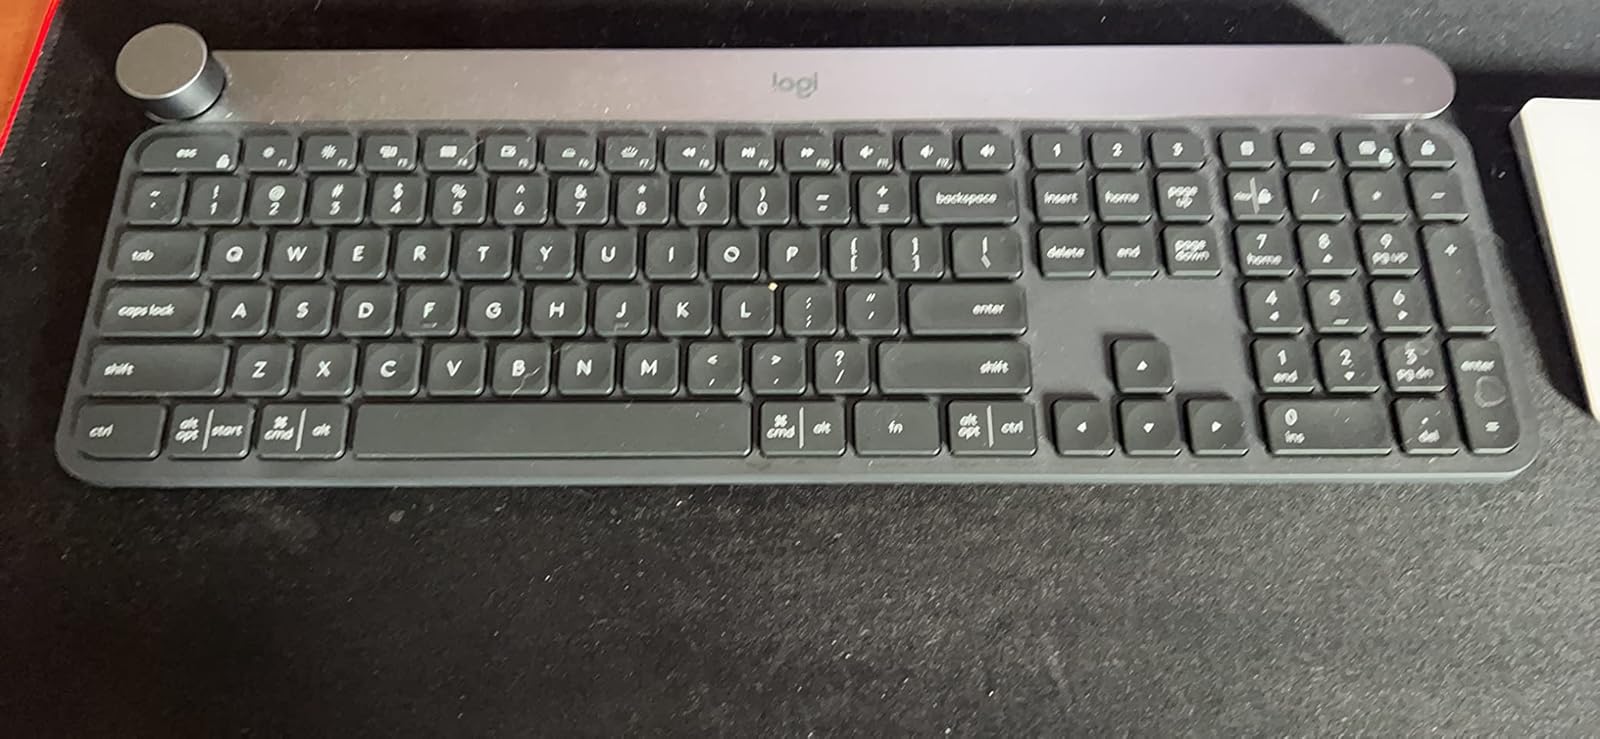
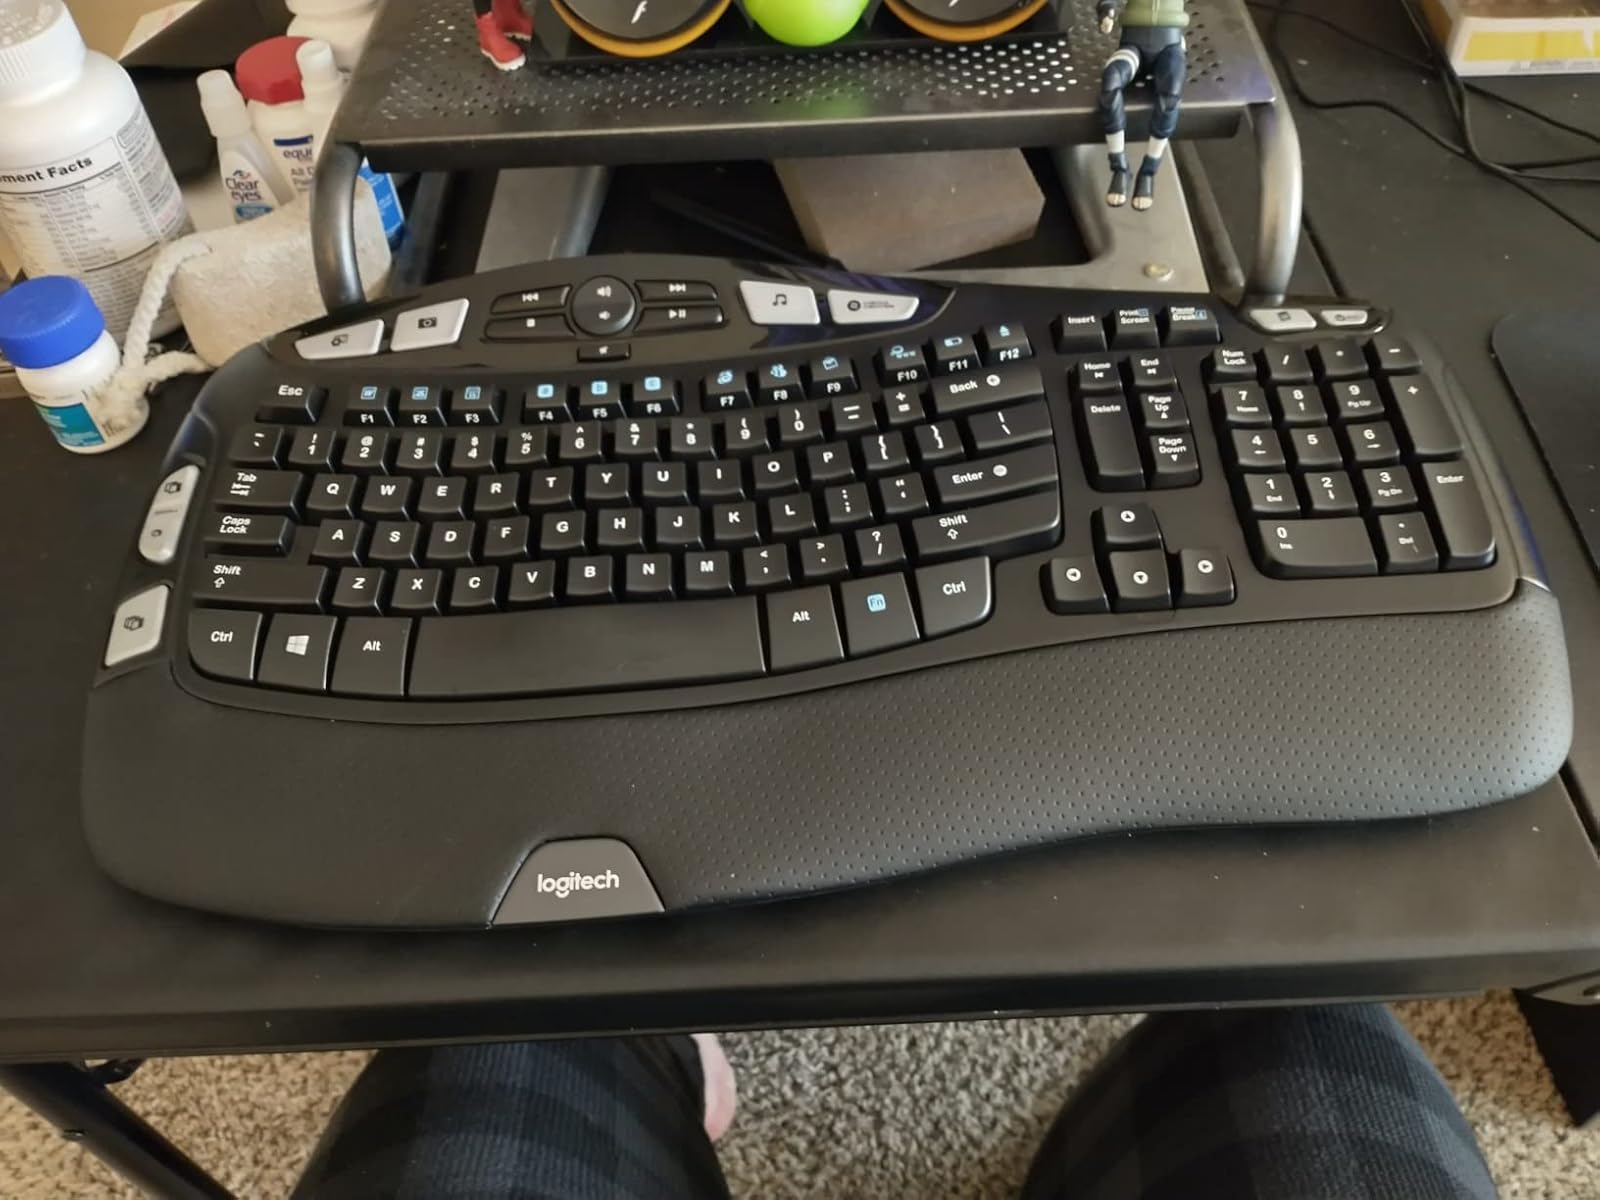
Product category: keyboard
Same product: no